Chiura Obata

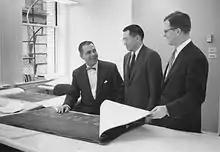
George Hellmuth, Gyo Obata and George Kassabaum in the Welek Fabrics Building on 315 N. 10th St. in St. Louis (1956).

Their son Gyo Obata became one of the founding partners of the global architecture-engineering giant HOK, responsible for the Apple campus in Cupertino, California, American Airlines Arena in Miami, MetLife Stadium in East Rutherford, New Jersey, and the BBC's 2013 headquarters.